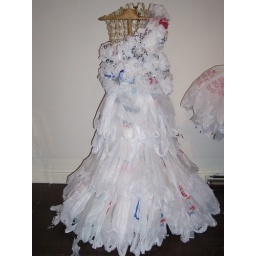
work-in-progress Bagalina recycled white plastic bags trash fashion dress by Ruby Re-Usable 016